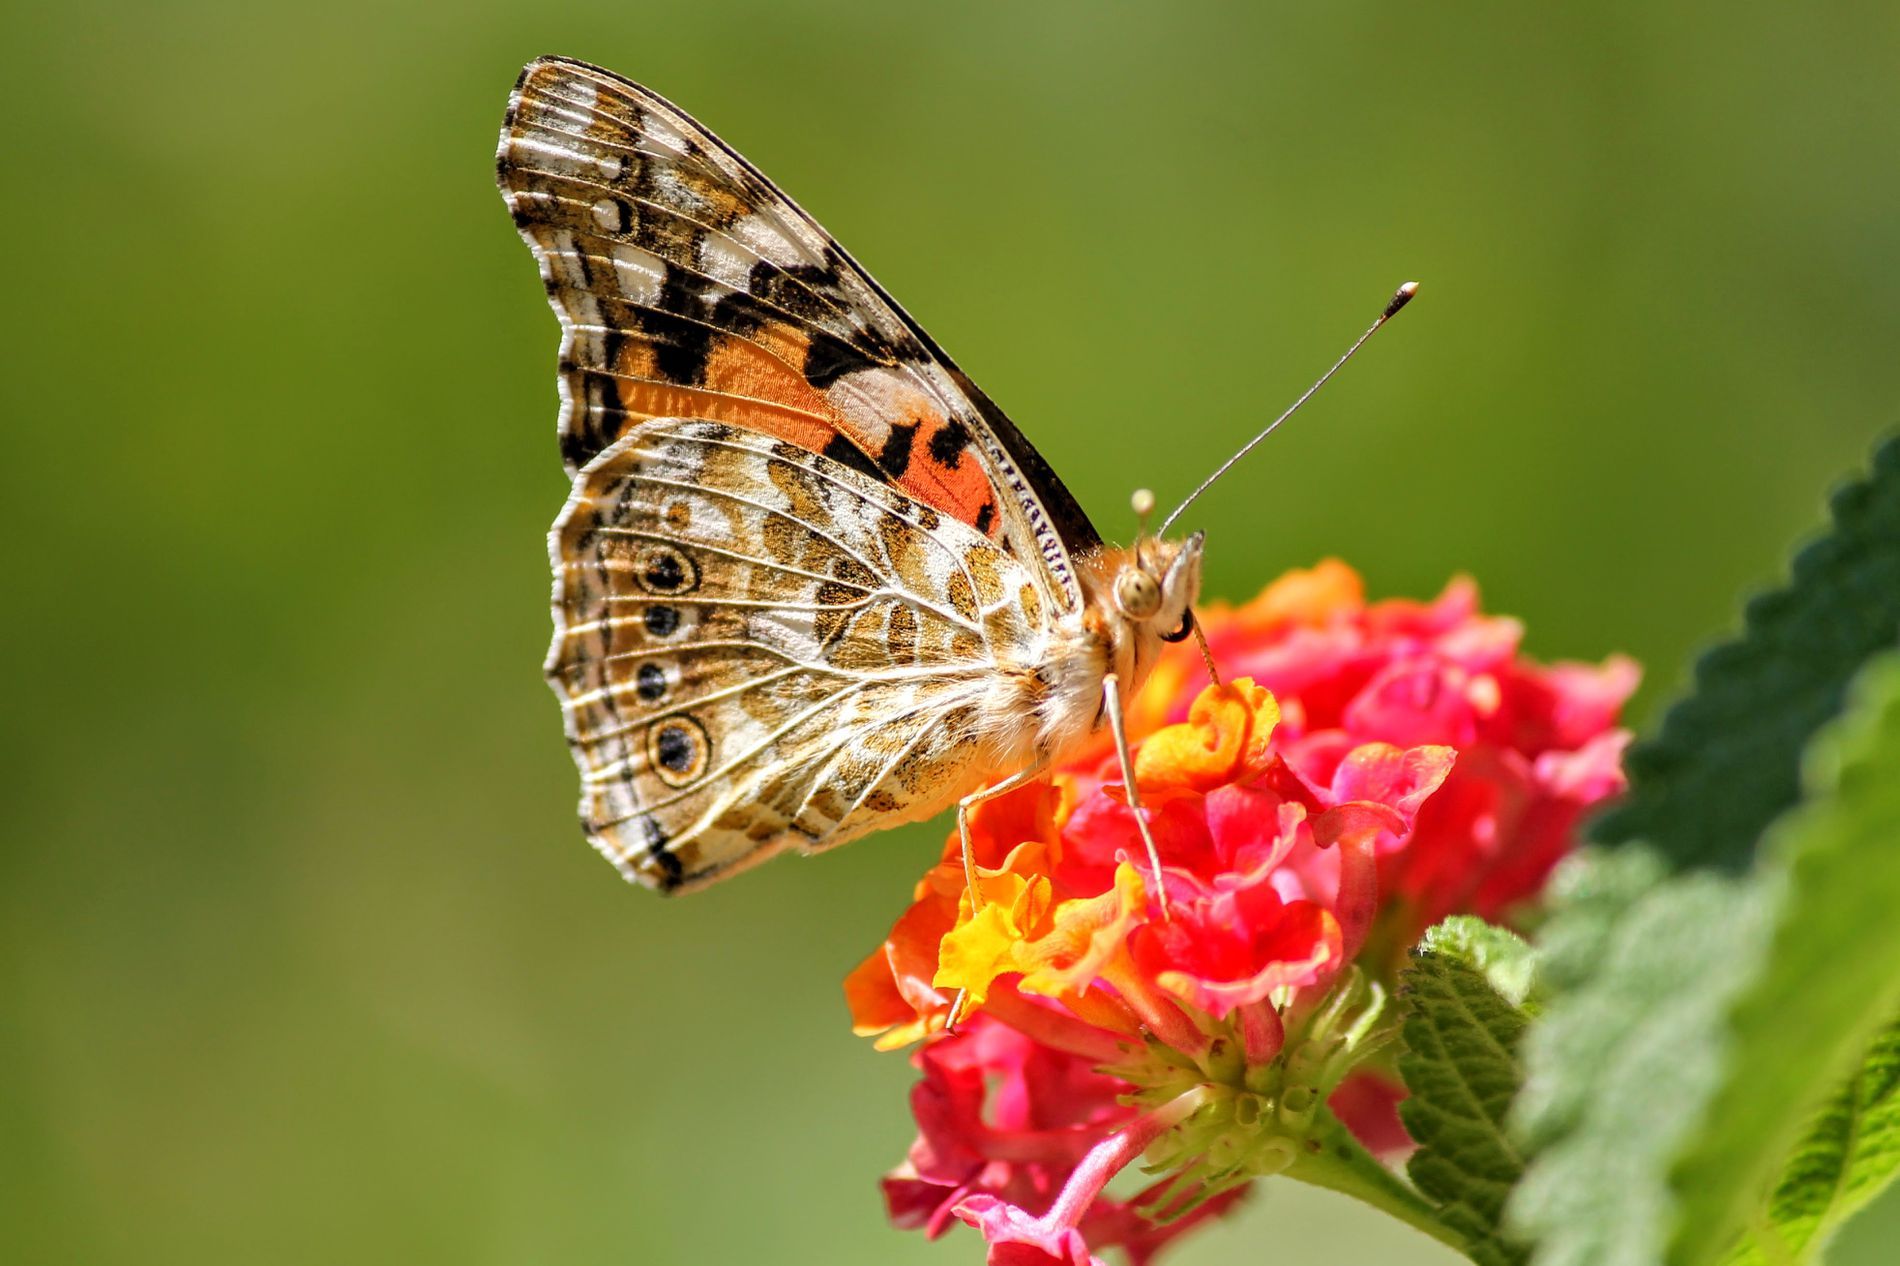
A butterfly on a Pink Flower
A butterfly with beige, light brown, orange, and black posted patterned wings rests on a pink with an orange hue on its edges. A green leaf is softly blurred making the butterfly and the flower stand out. The background is blurred suggesting green foliage.
A macro shot at eye-level captures a colorful butterfly resting on a pink flower. The soft natural lighting highlights the colors of the butterfly. The color mix of the shot includes the colors of the butterfly: beige, light brown, orange, black, and pink flowers, green leaves, and green background, creating a lively, colorful atmosphere.
Labels: Animal, Butterfly, Insect, Invertebrate, Moth, Monarch, Flower, Plant, Petal, Green Leaf, Blurred Background